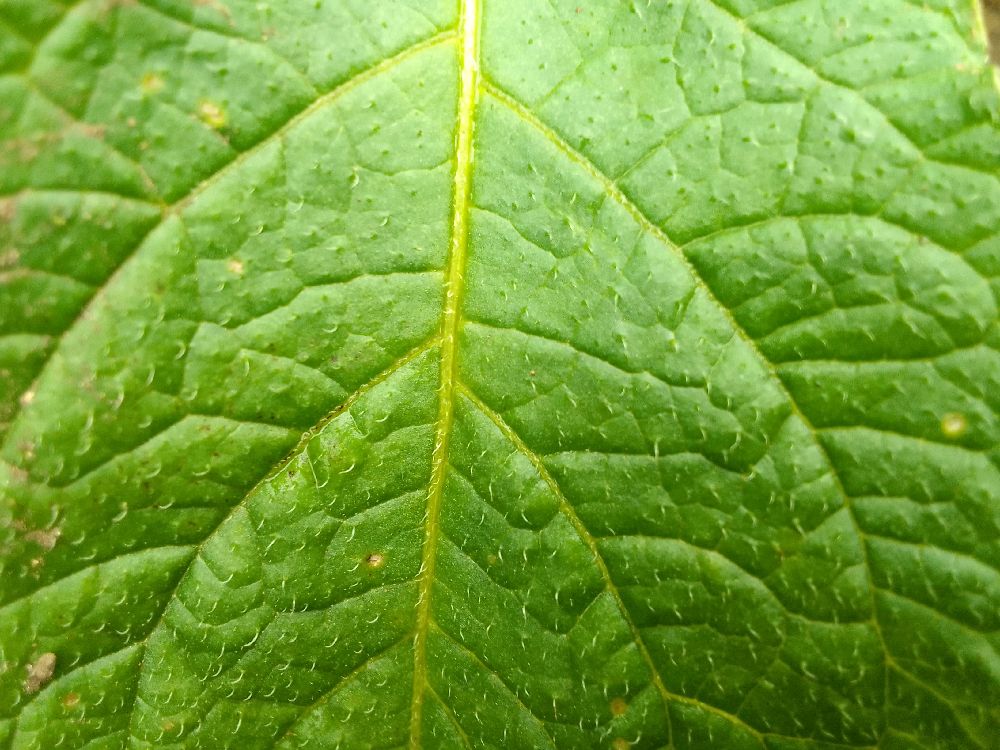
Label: Healthy